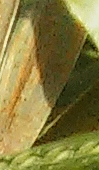
Label: Wheat___Brown_Rust